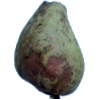
Label: Pear Stone 1